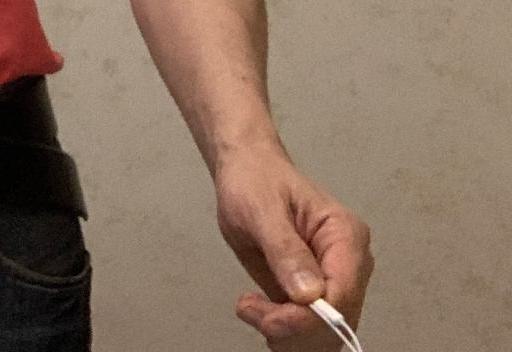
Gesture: no_gesture